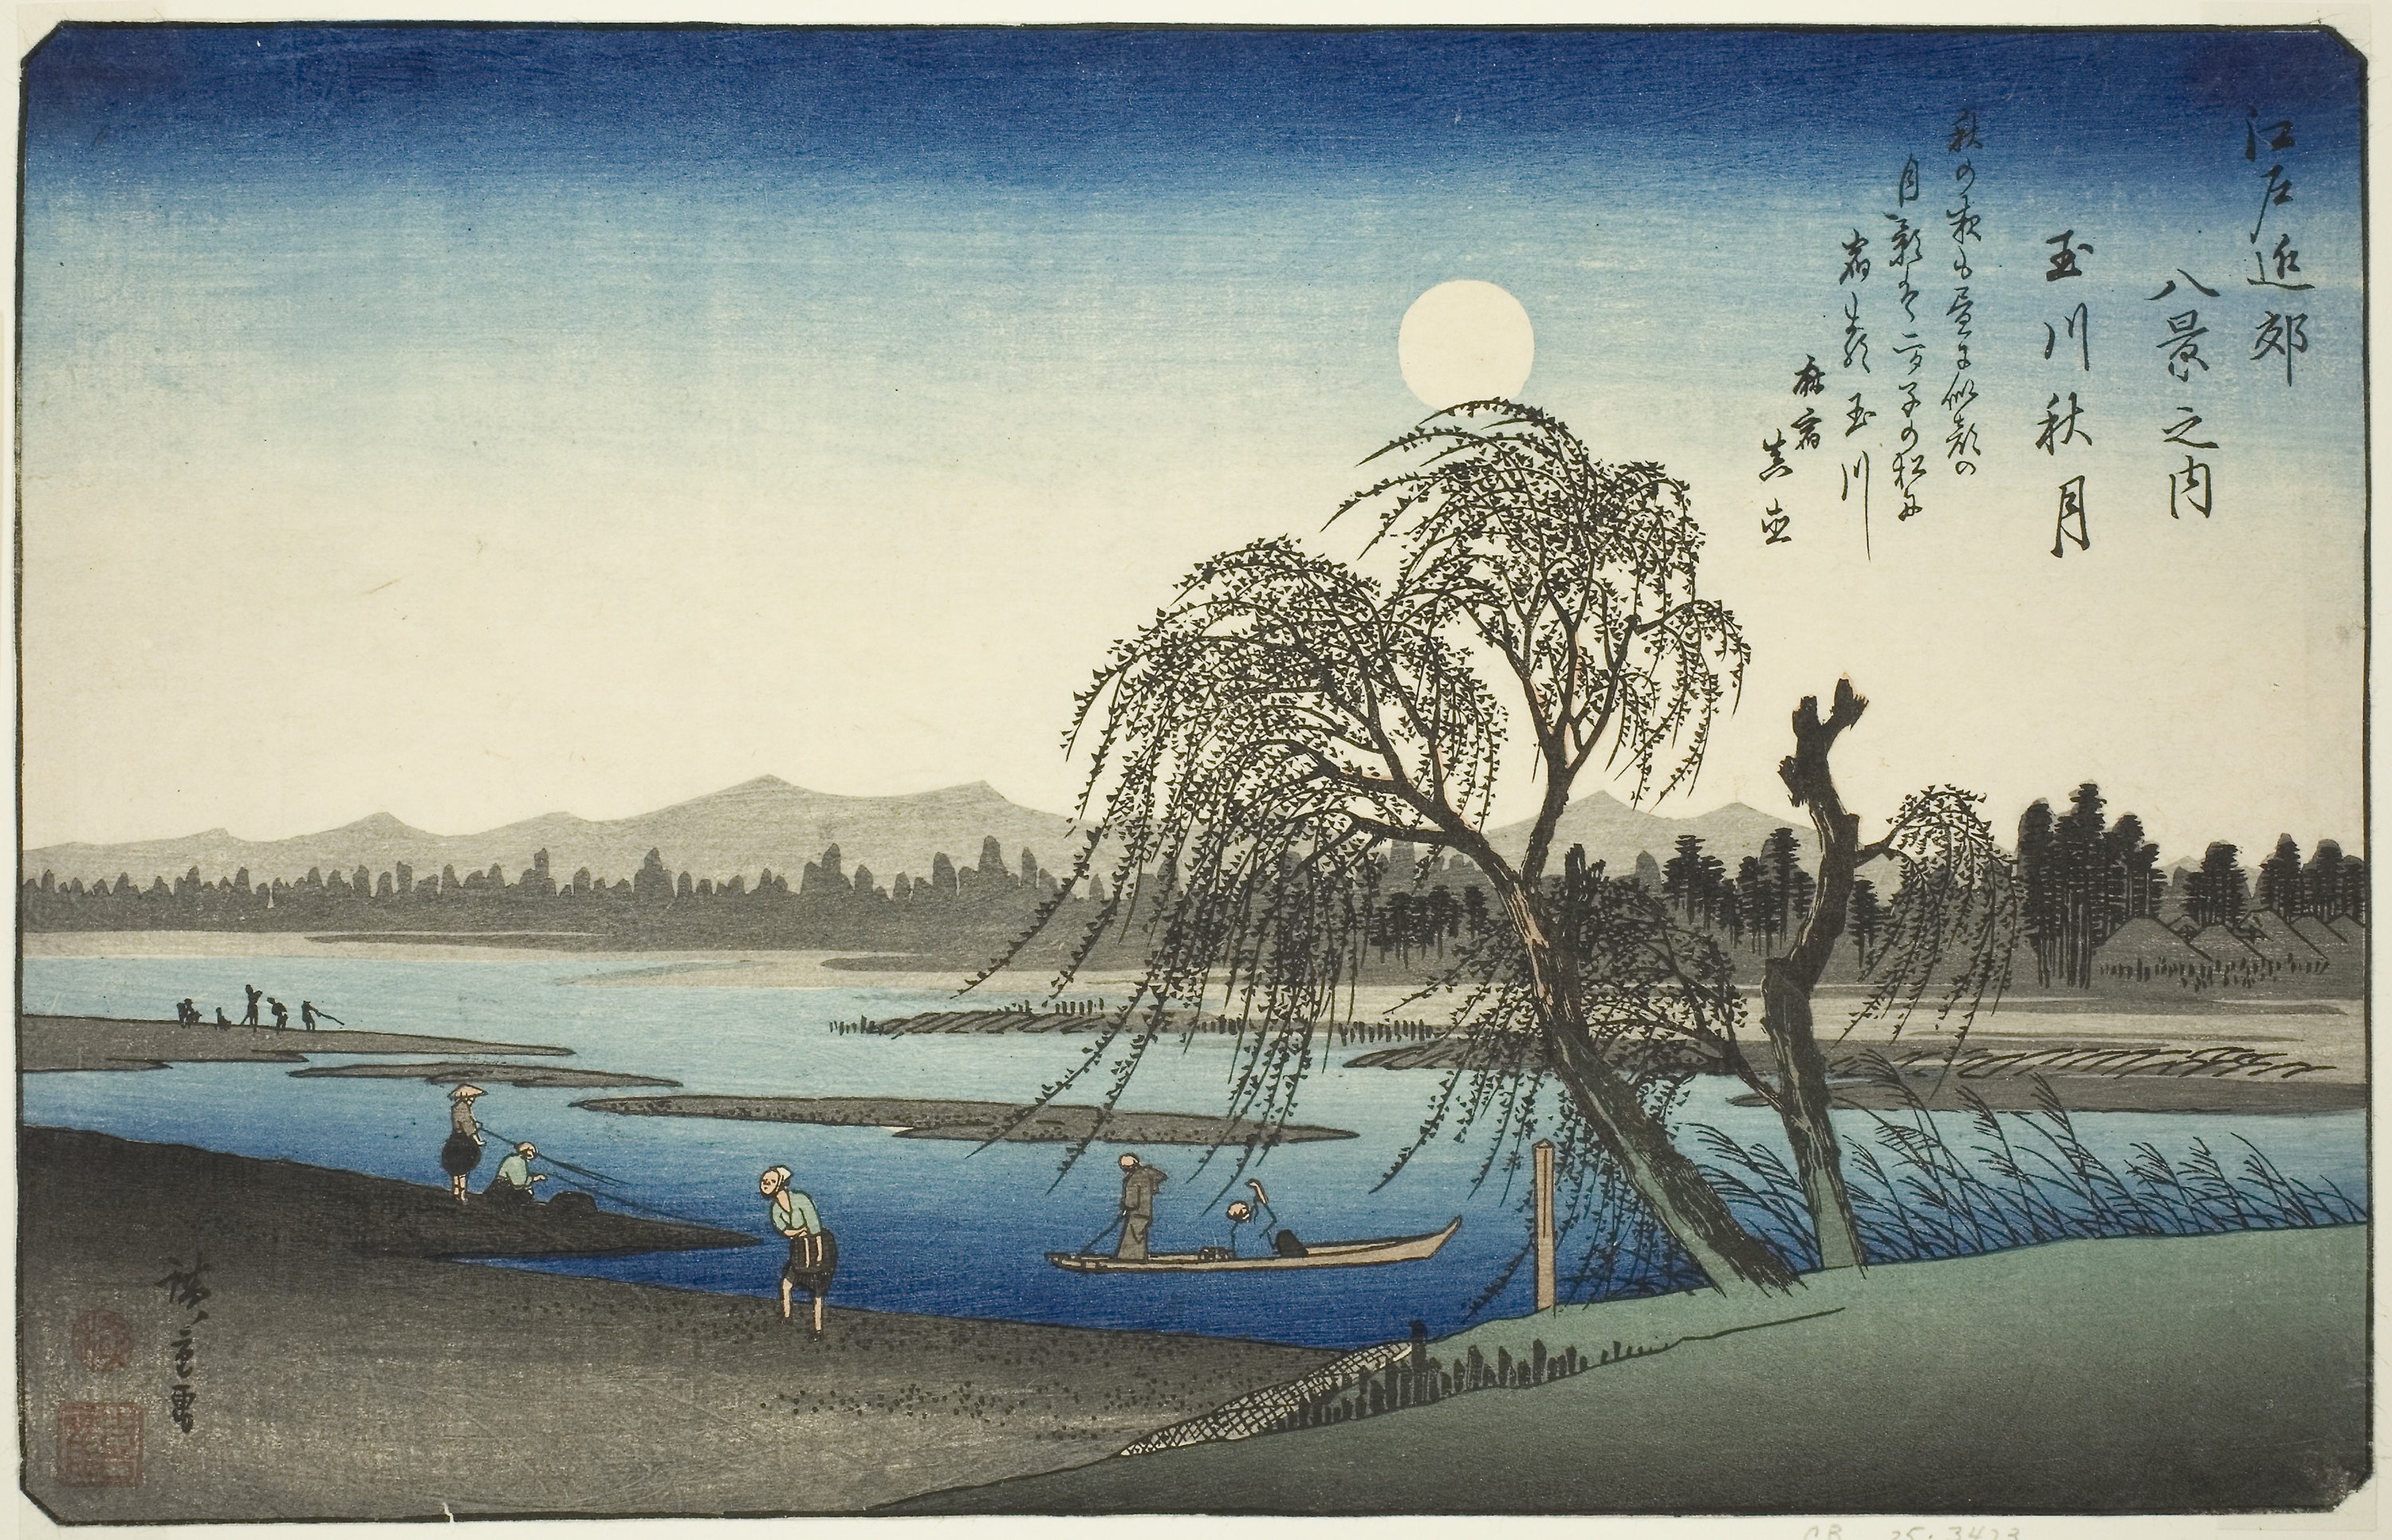
water, sky, tree, shore, sea, adaptation, coast, stock photography, landscape, plant, art, bay, illustration, painting, tourism